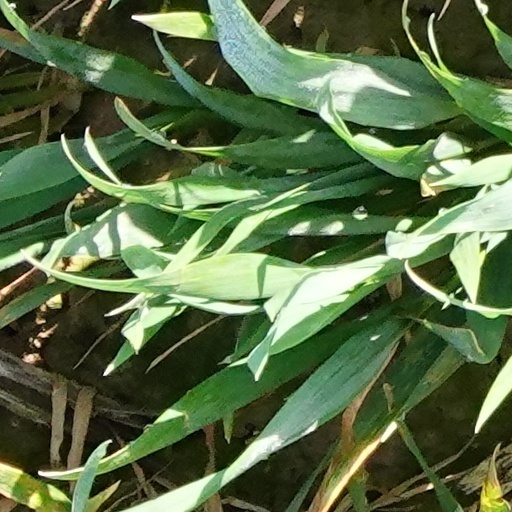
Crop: wheat